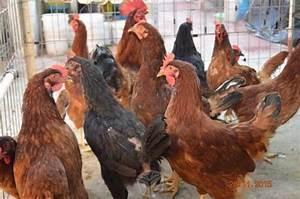
chicken